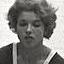
Age: 23